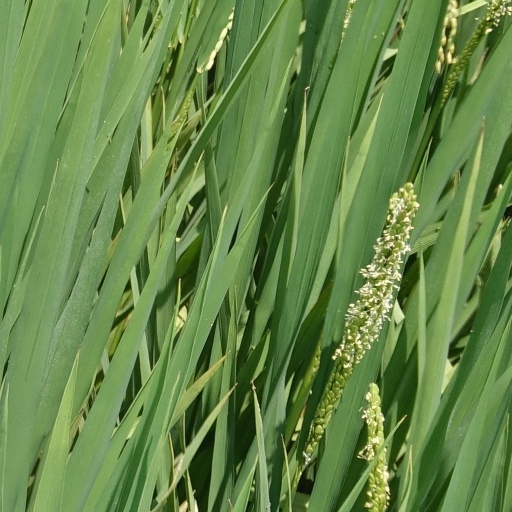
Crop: rice